Jacques Chenevière

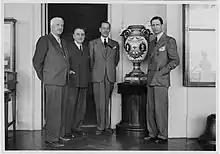
Chenevière (2nd from left), undated photo from the late 1940s or early 1950s, with Édouard Chapuisat (left) and Martin Bodmer (right), ICRC Archives

In June 1946, Chenevière published a lengthy article in the "Revue de Paris" about the ICRC activities during WWII. Towards the end of the essay he also dealt with the question why the ICRC remained silent about the Shoa. However, he deliberately failed to mention the fact that his friend de Weck had suggested to him in 1941 a promising way to obtain independent information:«People have expressed surprise that the ICRC did not protest publicly while there was still time. But what could it have protested about? Its own powerlessness? But all the states that were signatories to the Conventions knew the reason and yet failed to make any protest themselves. Could it have protested against the brutal treatment the deportees claimed they were suffering from? But the ICRC had no way of confirming, even partially, such statements. Besides, experience proved that public protests by the ICRC not supported by observations of its own were fruitless, doing more harm than good. In the absence of hard proof they were taken by the accused country as evidence of "a priori" bias, and put in jeopardy the other activities which the Red Cross was duty bound under the Conventions to carry out.